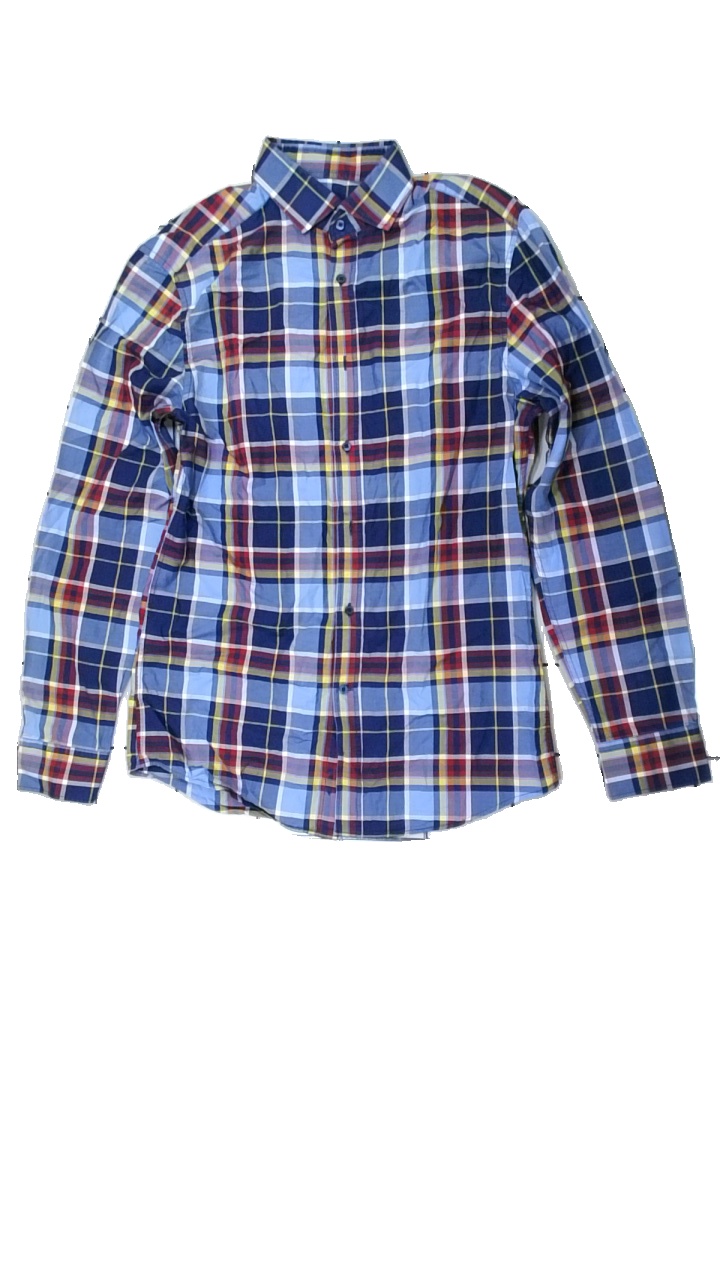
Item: Shirt (Men)
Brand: H&m
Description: rutig skjorta
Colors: Blue, Red, Yellow, Multicolor
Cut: Regular
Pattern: Checkered print
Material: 100% cotton
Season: All
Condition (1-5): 5
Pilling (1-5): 5
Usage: Reuse
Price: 50-100